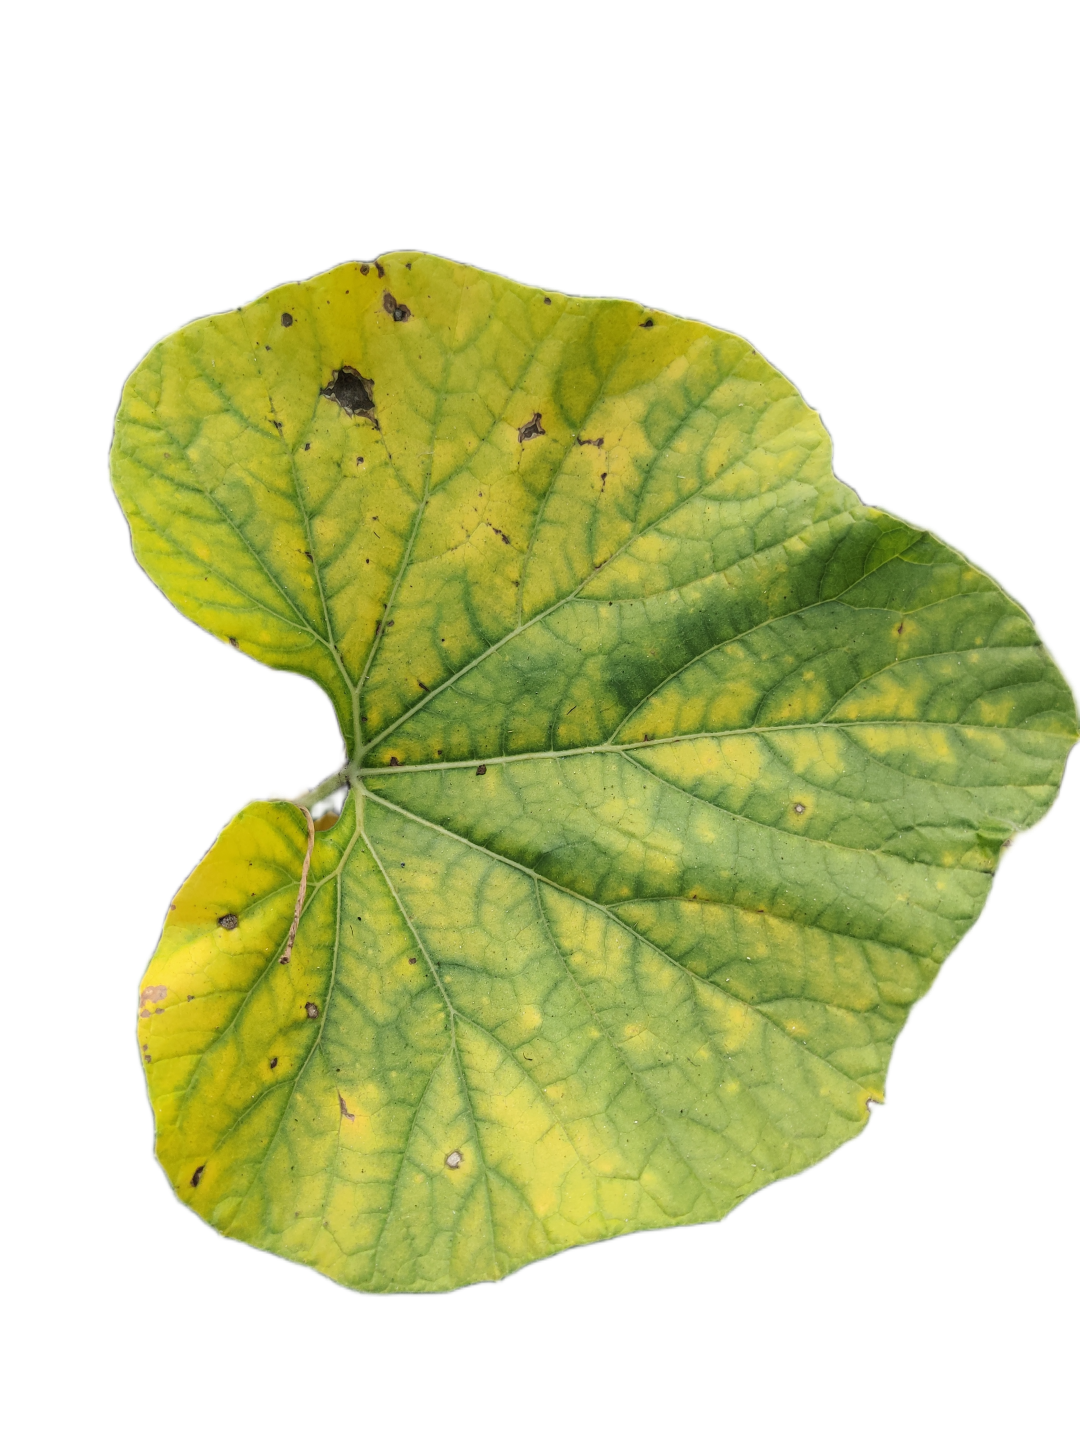
Crop: Bottle Gourd
Label: Downy_Mildew